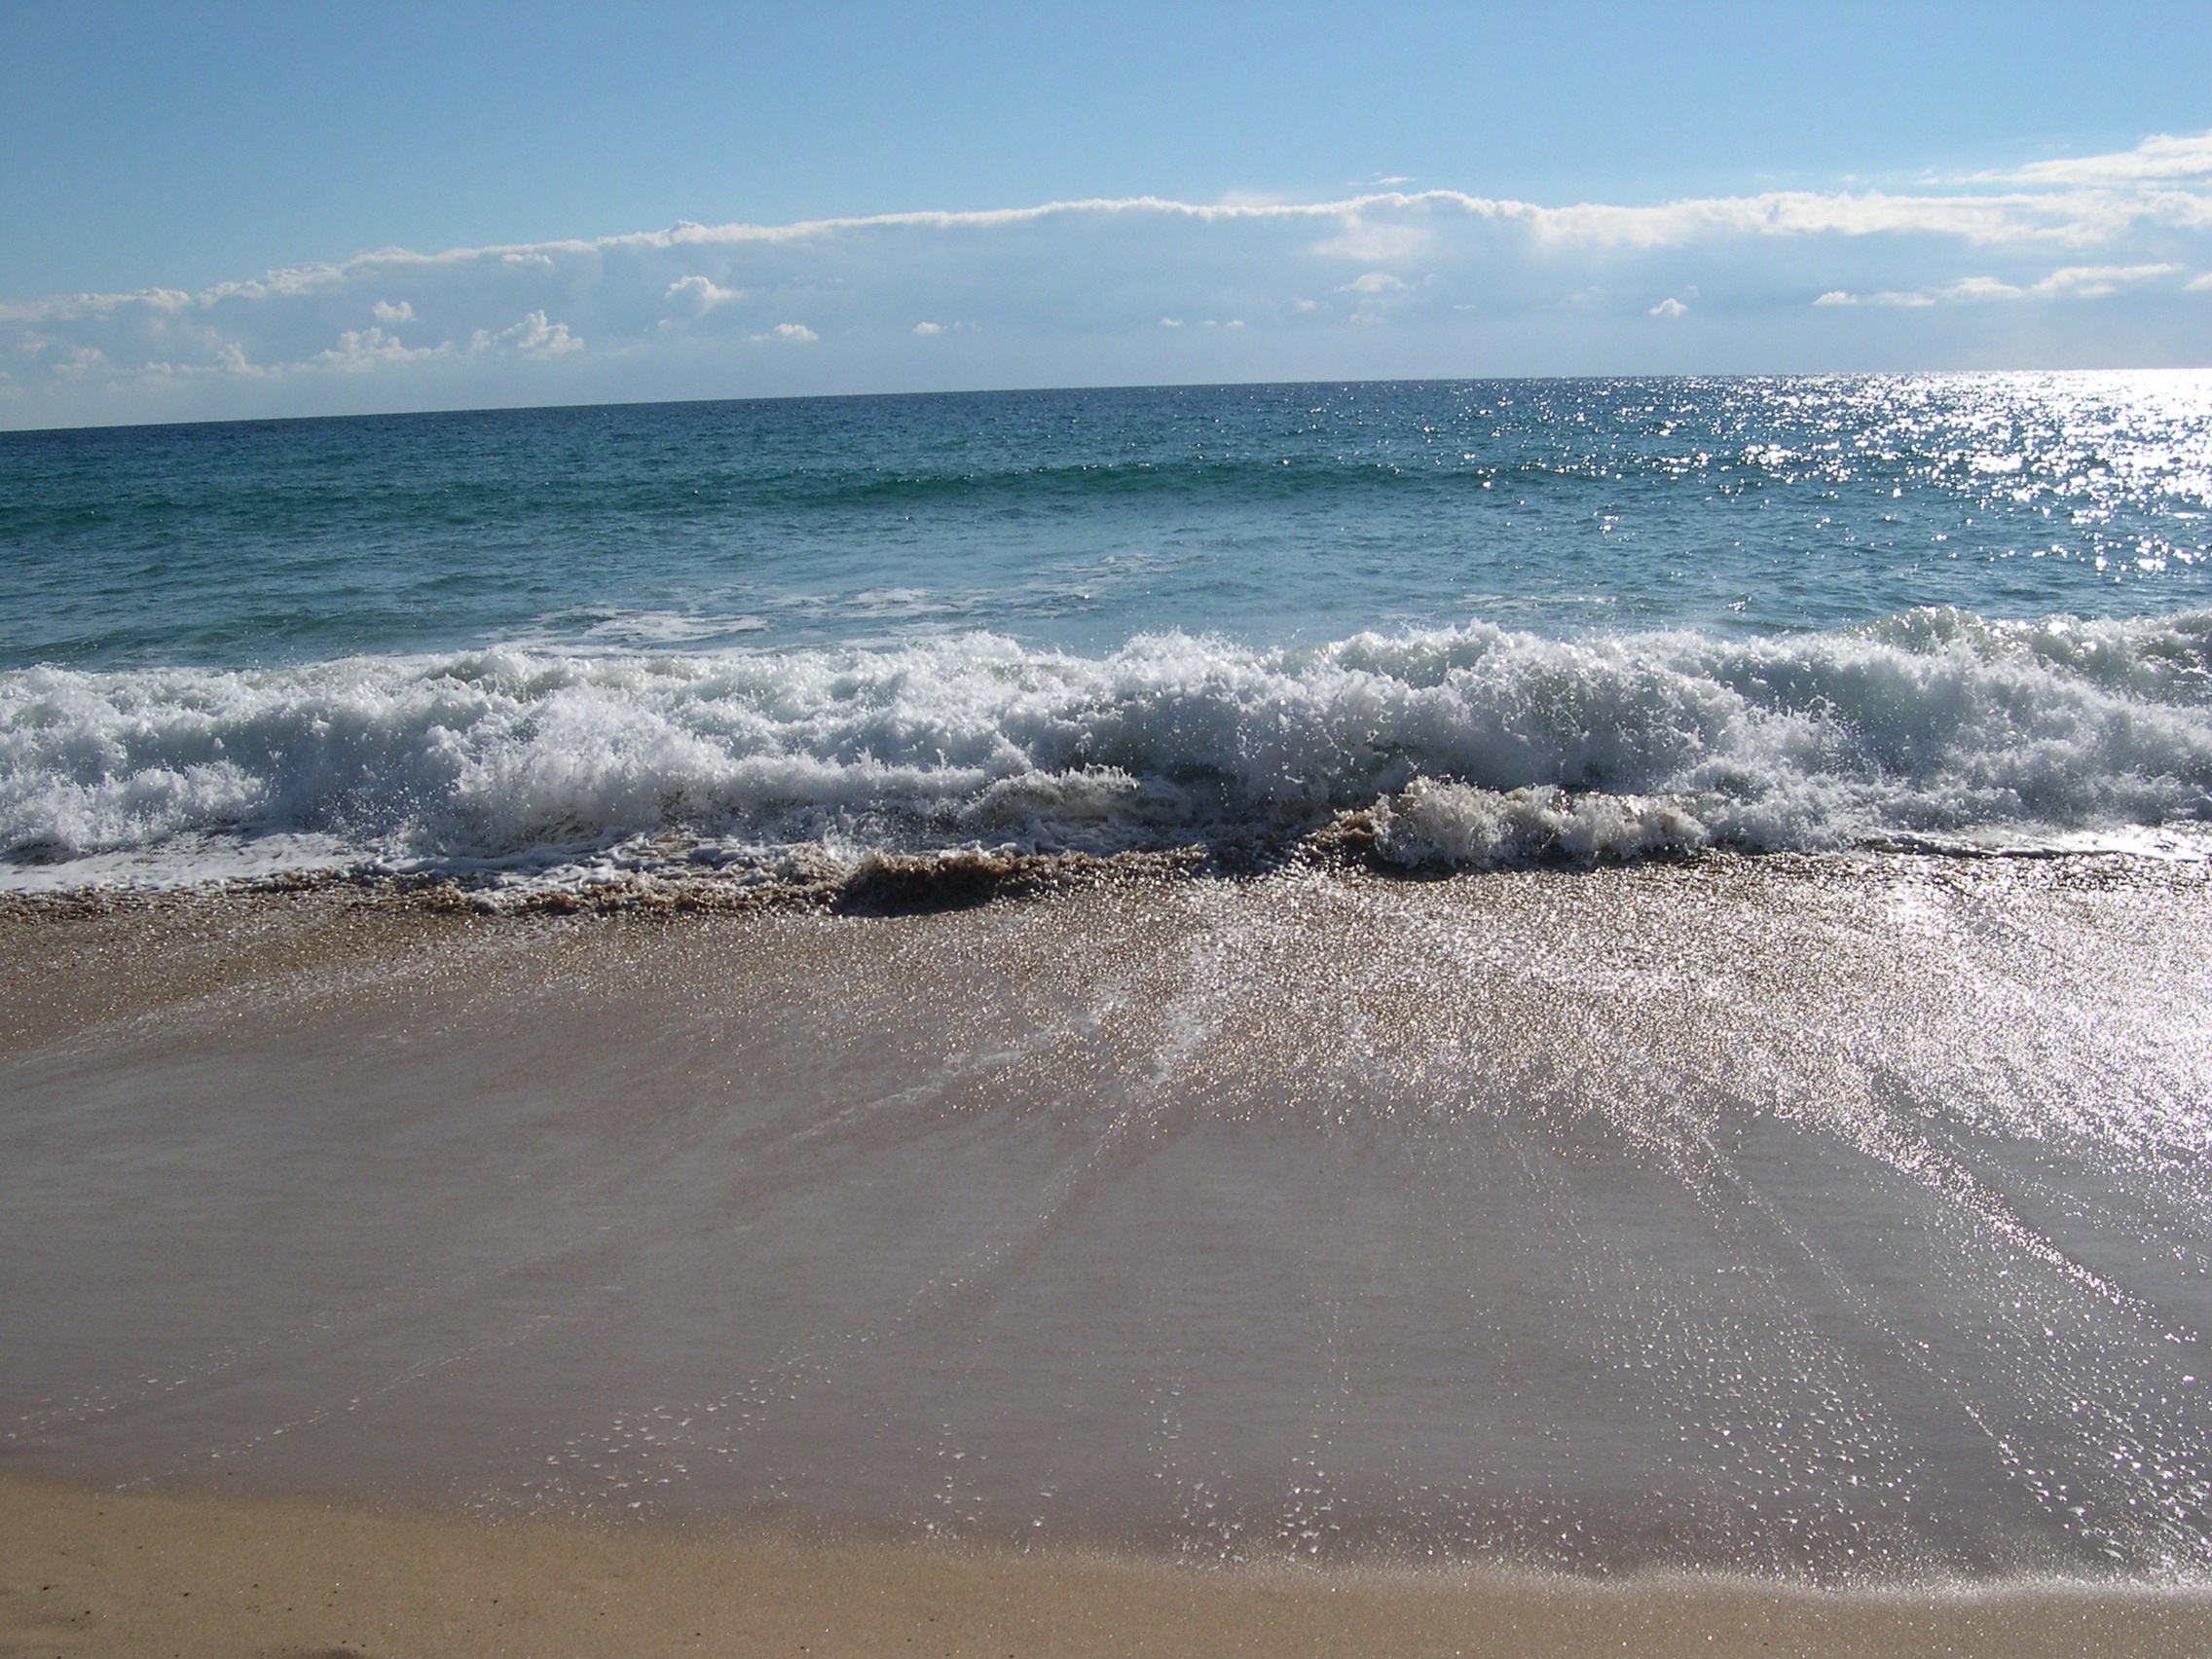
beach, sea, coast, sand, ocean, horizon, shore, wave, body of water, portugal, algarve, cape, wind wave, sagres